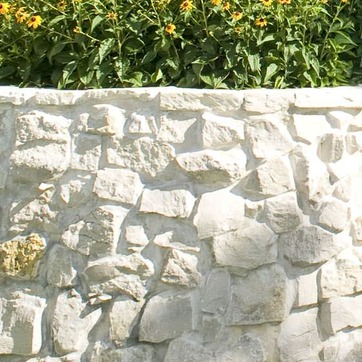
Material: stone